Question: Please indicate a possible affordance area of the chair that can be used for sitting
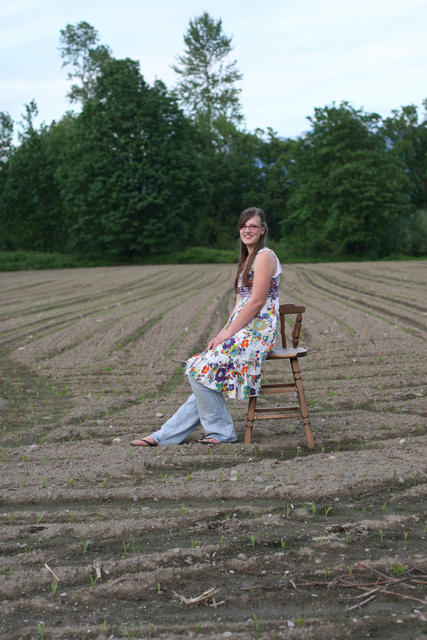
Answer: [248.419, 342.932, 307.832, 361.694]